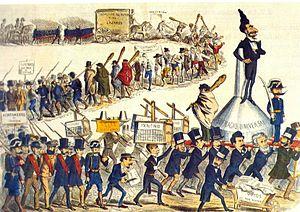
Le caciquisme est le nom qu'on a attribué à l'ensemble des relations politiques qui animaient les années de la Restauration des Bourbons en Espagne. On retrouve le même phénomène au Portugal pendant la Monarchie constitutionnelle.